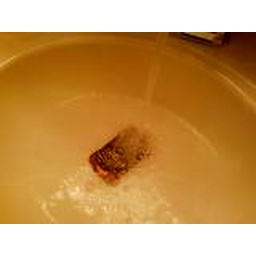
Cell phone in bathroom sink